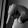
ASL letter: Q